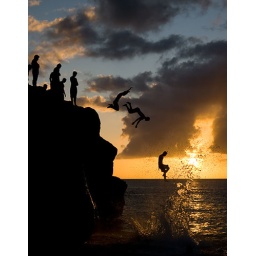
Multiple people jumping off a rock in Waimea Beach